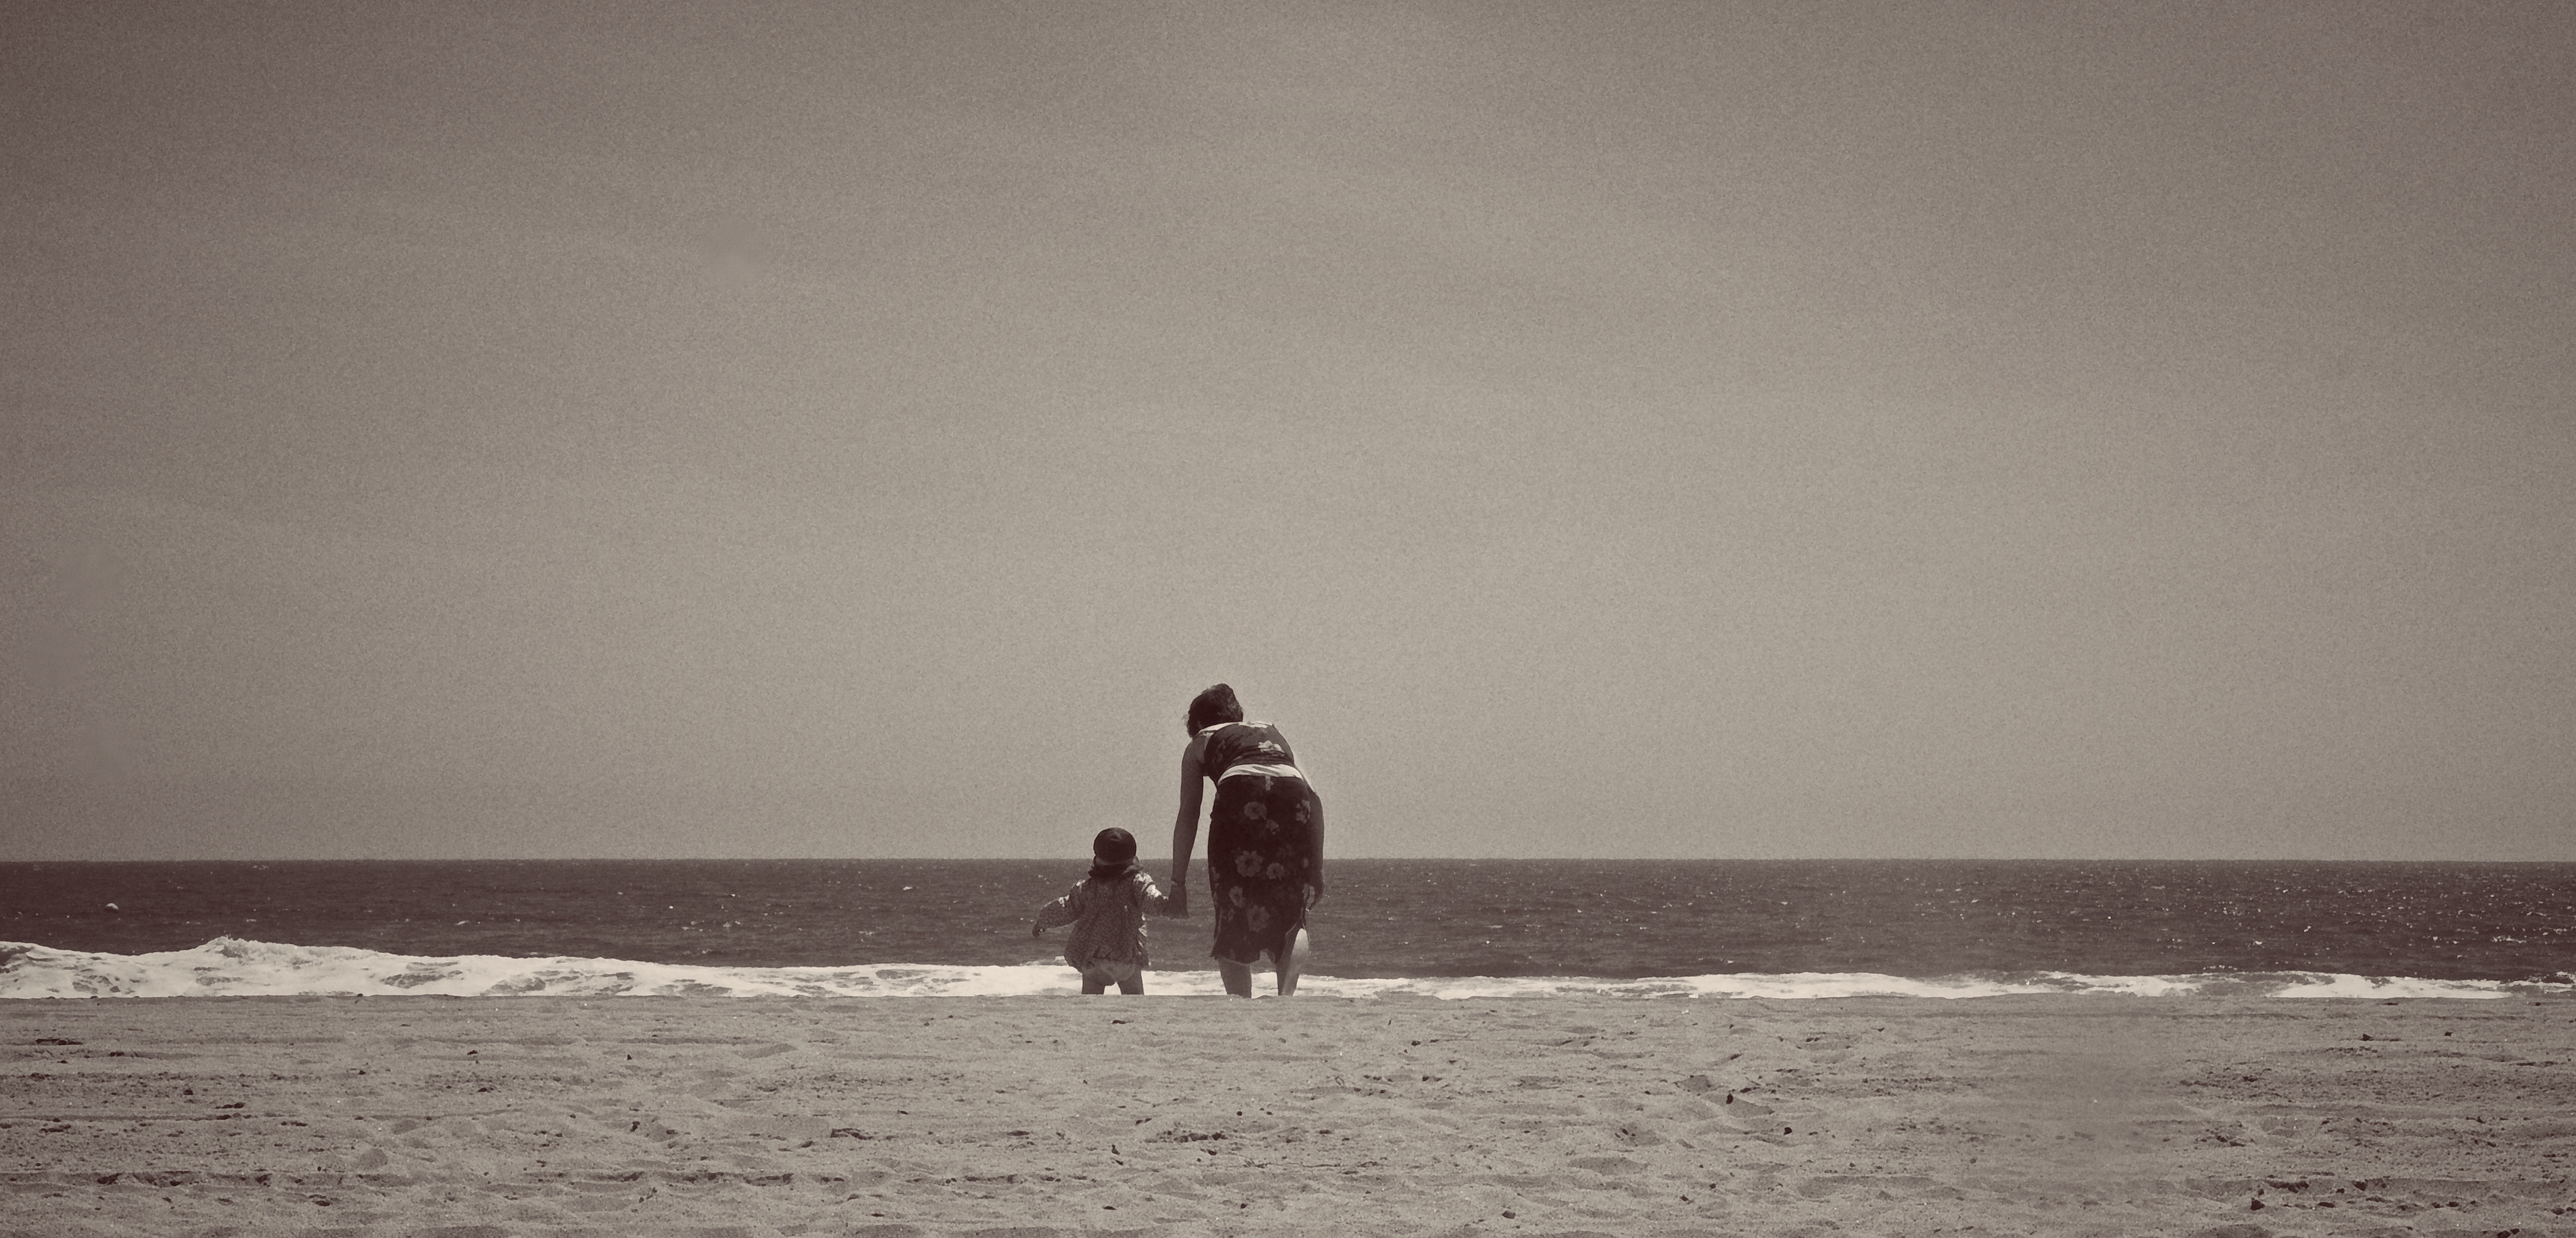
beach, sea, coast, sand, ocean, horizon, white, morning, wave, photograph, image